General Tom Thumb

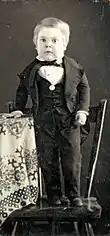
Stratton at 10 years of age

Born January 4, 1838, in Bridgeport, Connecticut, Stratton was the son of a carpenter named Sherwood Edward Stratton, who was the son of Seth Sherwood Stratton and Amy Sharpe. Sherwood married his first cousin Cynthia Thompson, daughter of Joseph Thompson and Mary Ann Sharpe. Charles Stratton's maternal and paternal grandmothers, Amy and Mary Ann Sharpe, were stated to be small twin girls born on July 11, 1781, or 1783, in Oxford, New Haven, Connecticut.